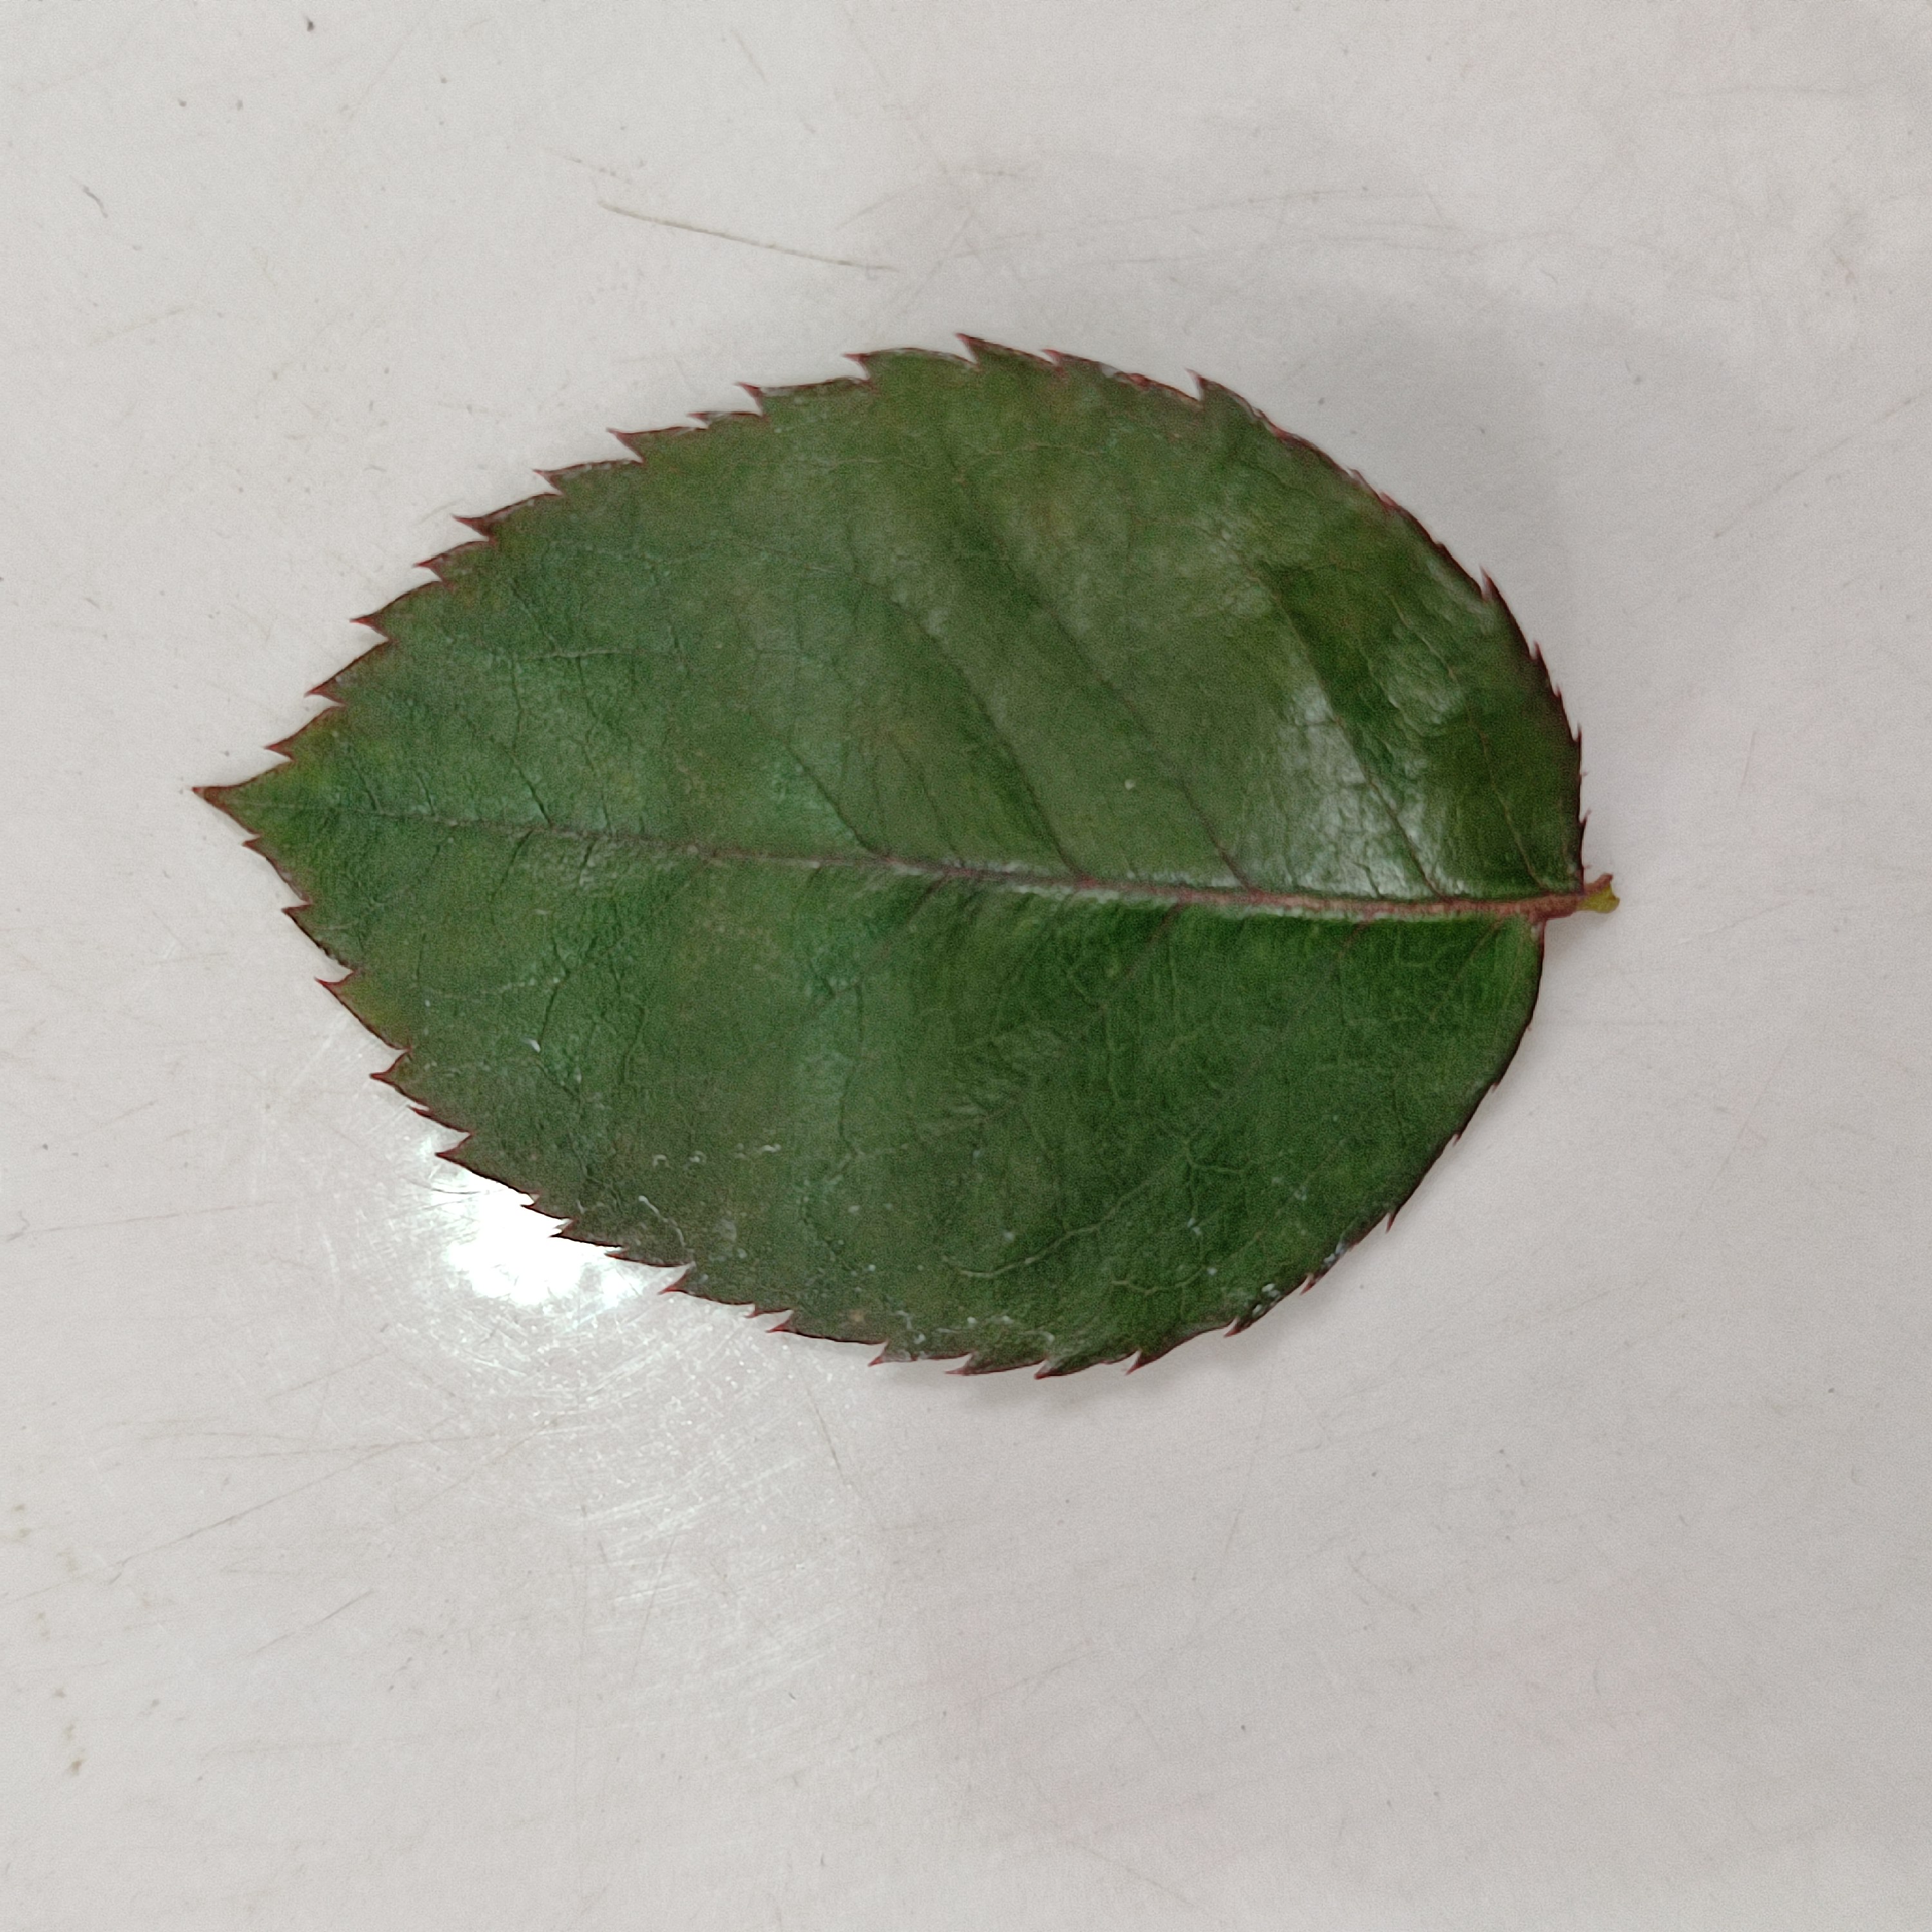
Label: Healthy Leaf